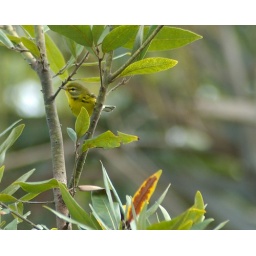
A pine warbler in the trees moving around looking for a good meal